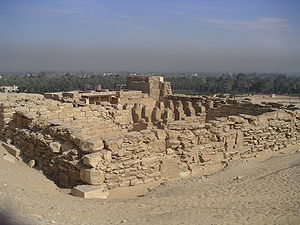
Mastaba
En typisk Mastaba, formentlig Ptahceosès Mastaba
"Mastaba er et oldegyptisk begravelsesmonument bestemt for de tidligste konger af landet. Mastaba betyder ""bænk"" på arabisk og hentyder til formen på denne gravtype.